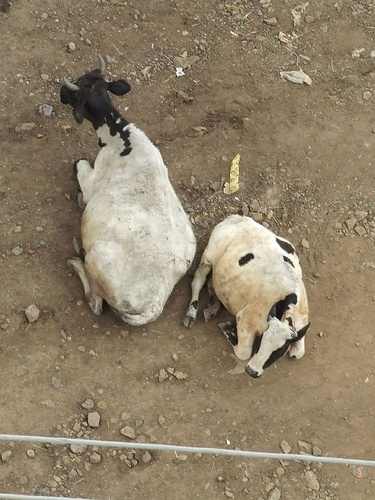
Two cows that are lying down on the ground.
Two cows laying on dirt and rock covered ground.
Two cows laying down on a dirt patch near a fence.
A couple of cows laying on top of a dirt field.
A picture taken above 2 cows laying in a rocky dirt field.